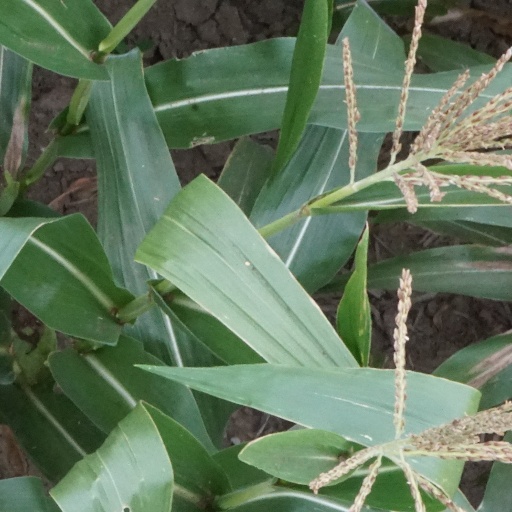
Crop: maize; corn